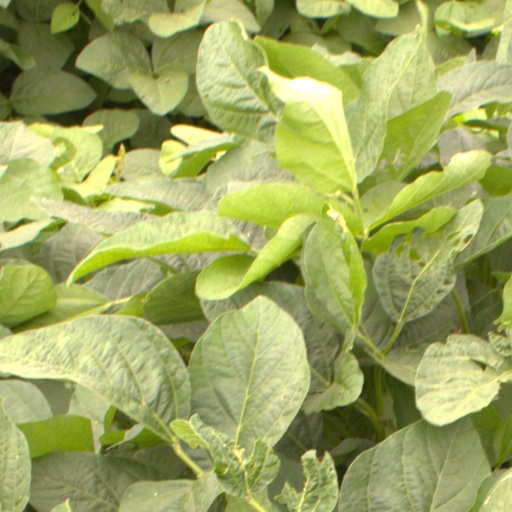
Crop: soybean